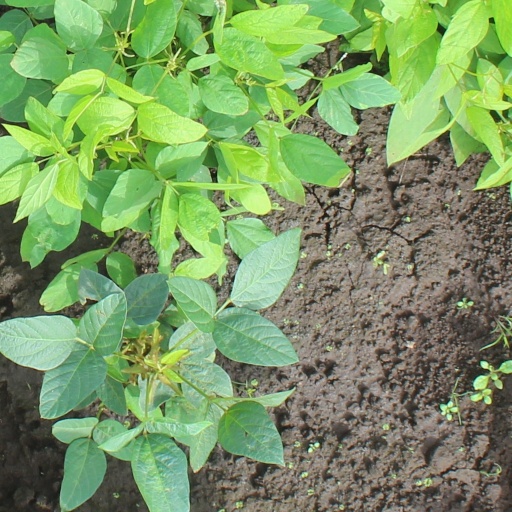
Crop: soybean